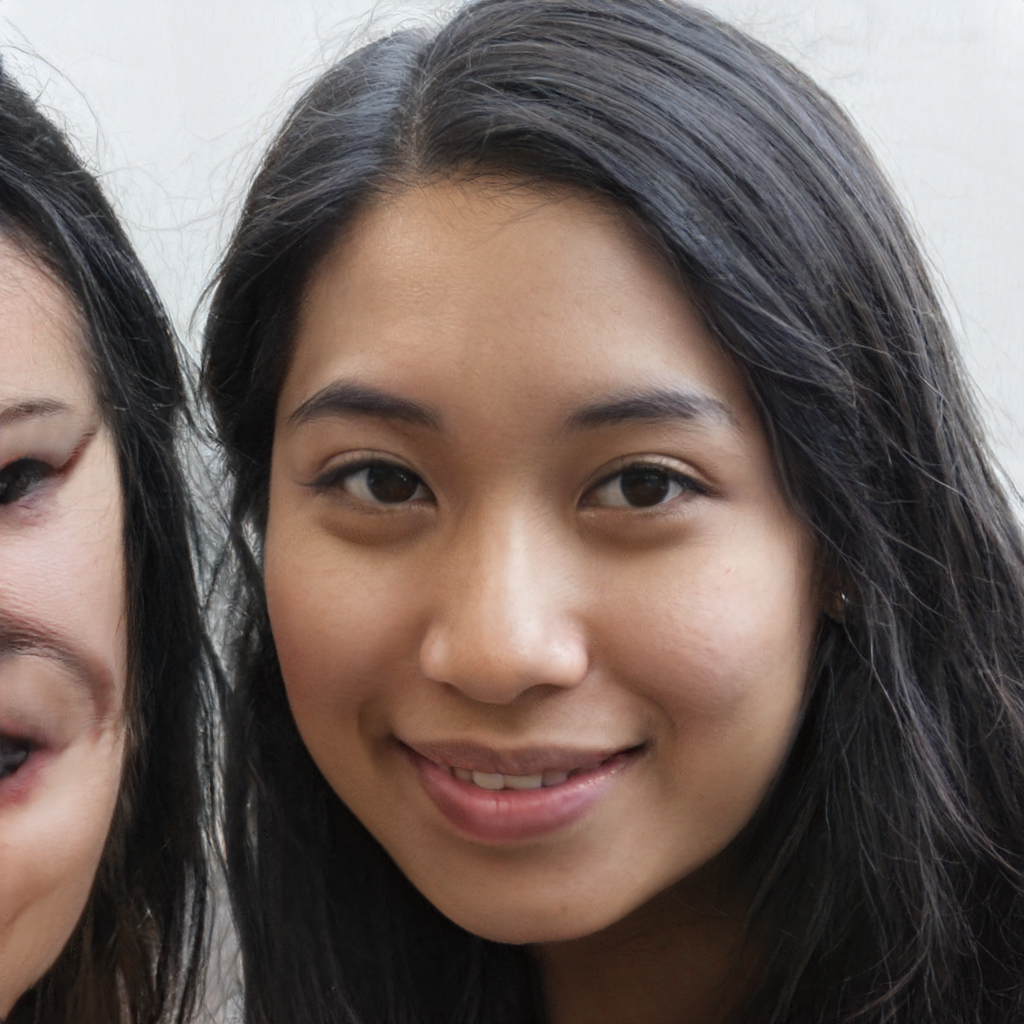
Portrait style: Real Portrait